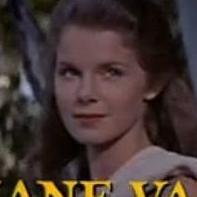
Age: 18